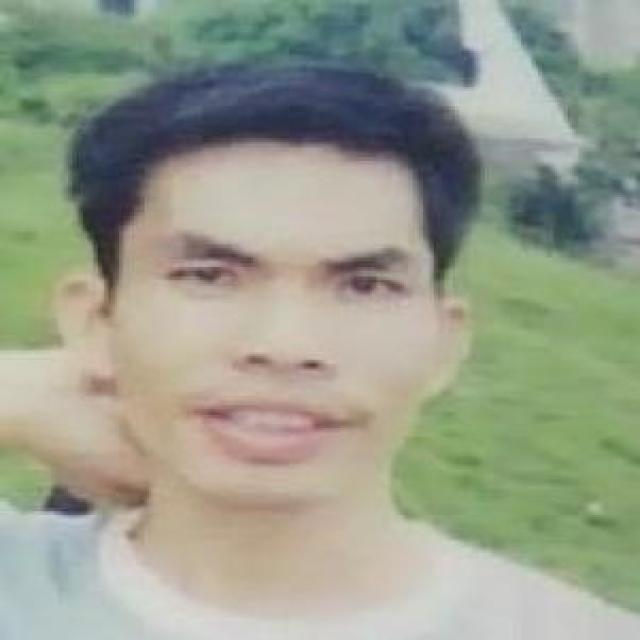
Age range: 21-44